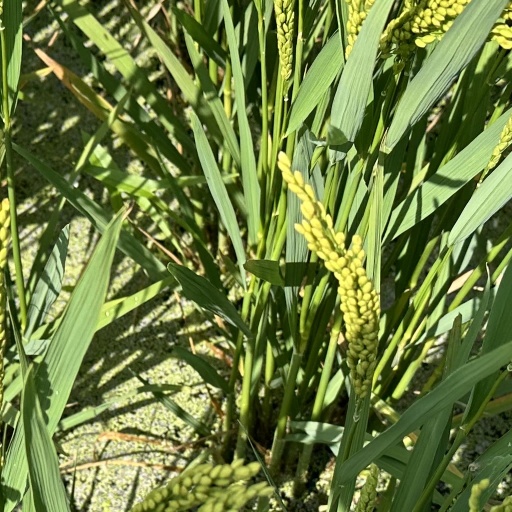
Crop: rice